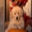
Label: dog